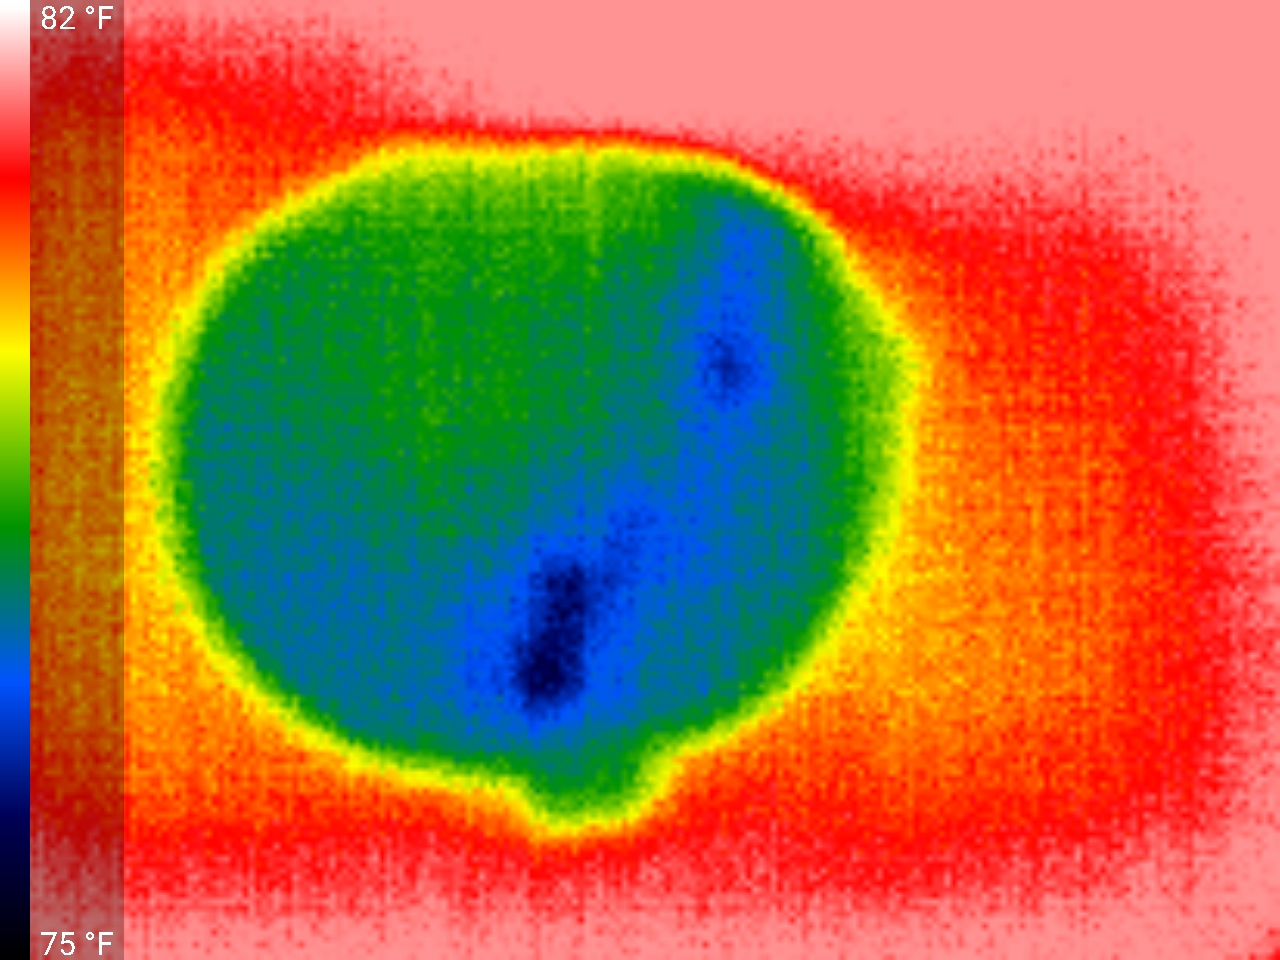
Label: Minor Defect